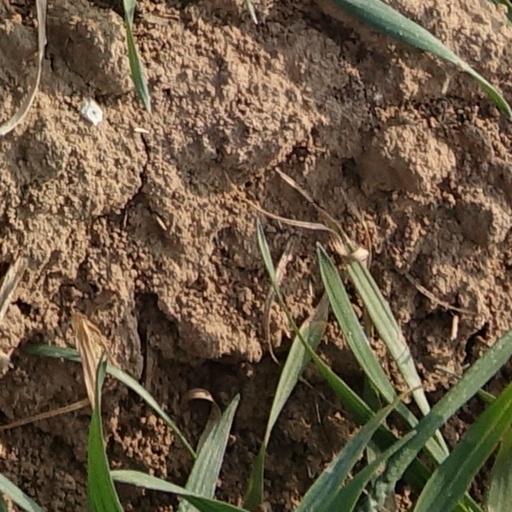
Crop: wheat